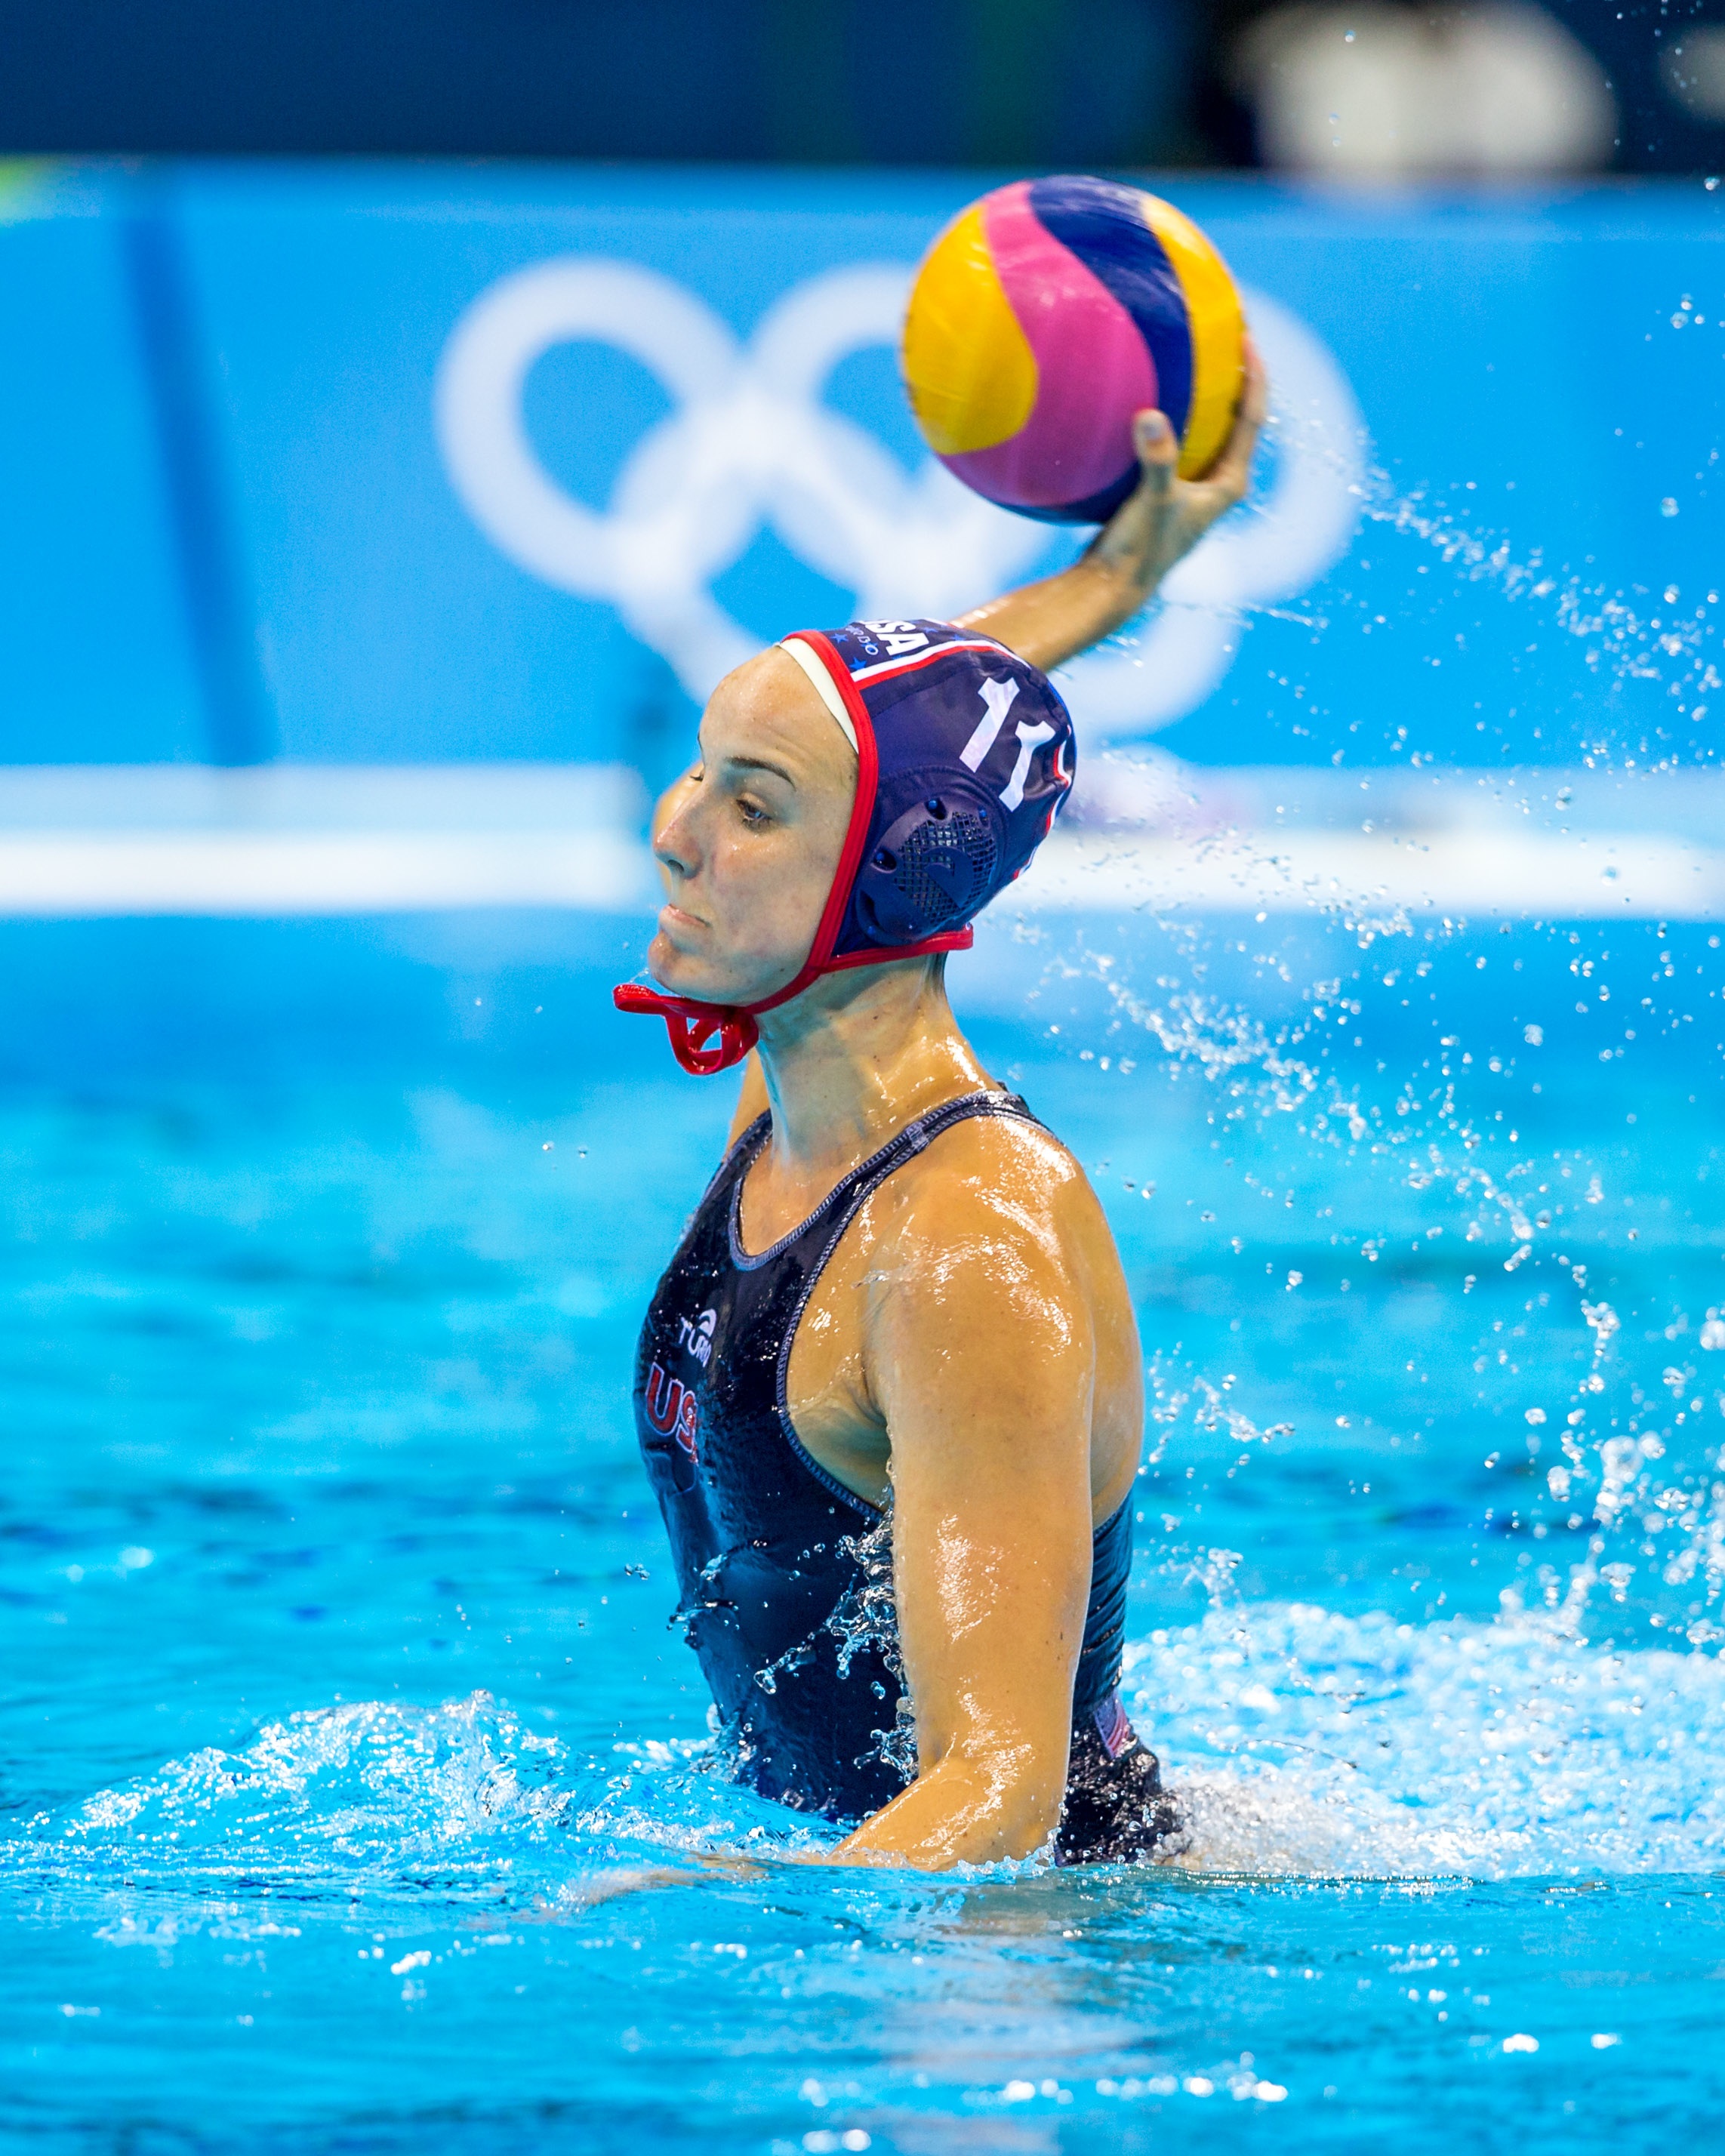
recreation, leisure, swimming, swimmer, sports, water sport, water polo, outdoor recreation, breaststroke, individual sports, freestyle swimming, medley swimming